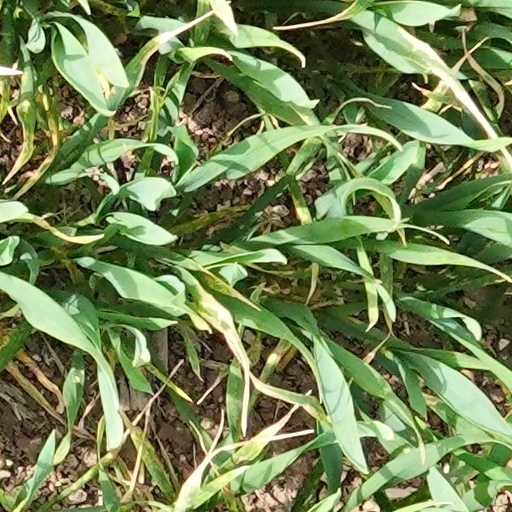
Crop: wheat